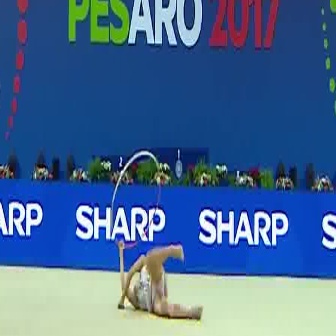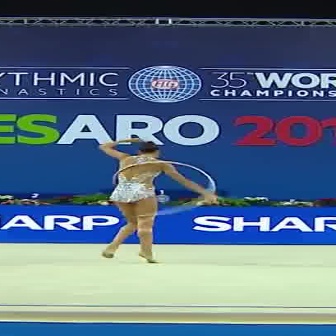
  Please identify the target specified by the bounding box [116,231,203,318] in the first image and locate it in the second image. Return the coordinates in [x_min,y_min,x_max,y_max] format.
Answer: [97,139,220,262]